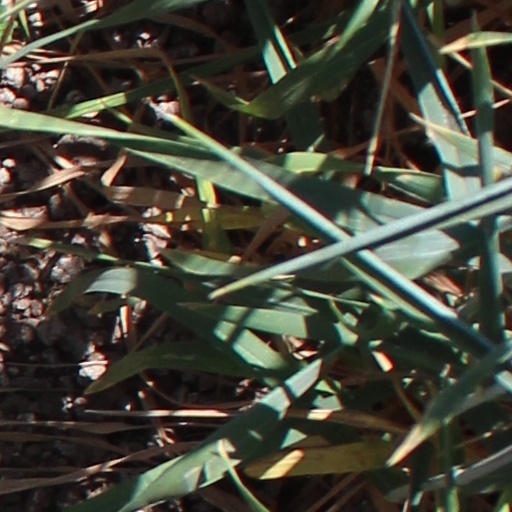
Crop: wheat